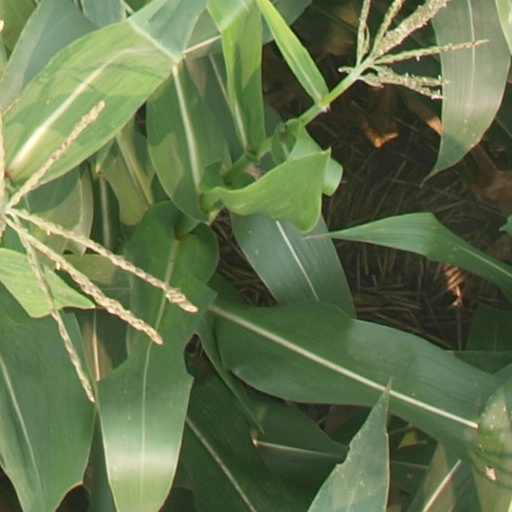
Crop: maize; corn